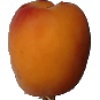
Label: Apricot 1